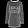
Label: Pullover